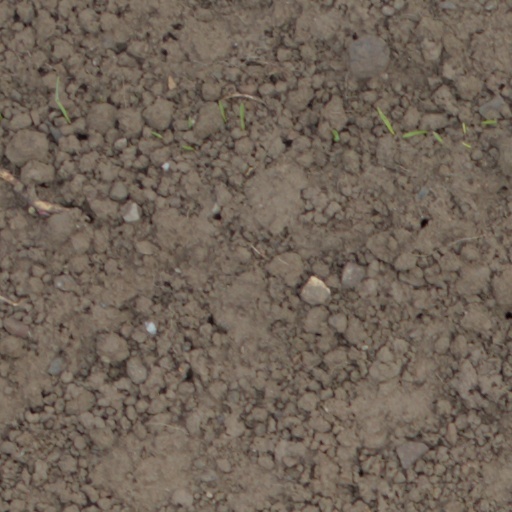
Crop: wheat